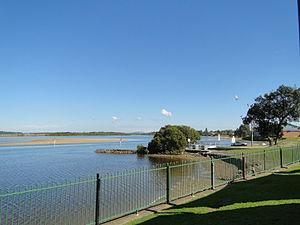
Harrington est un petit village de pêcheurs à l'embouchure de la Manning River en Nouvelle-Galles du Sud en Australie Le village est situé à 35 km au nord-est de Taree et à 335 km au nord-est de Sydney.